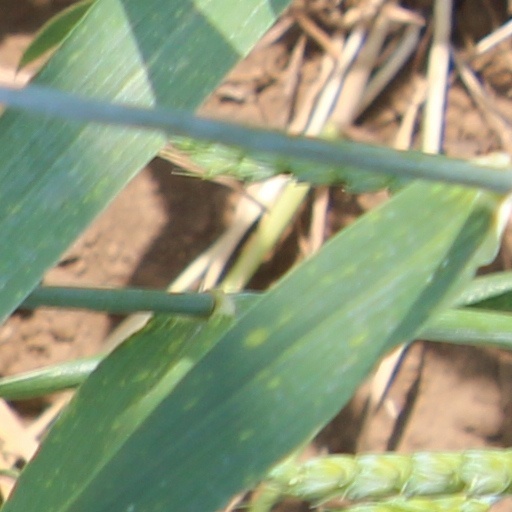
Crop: wheat